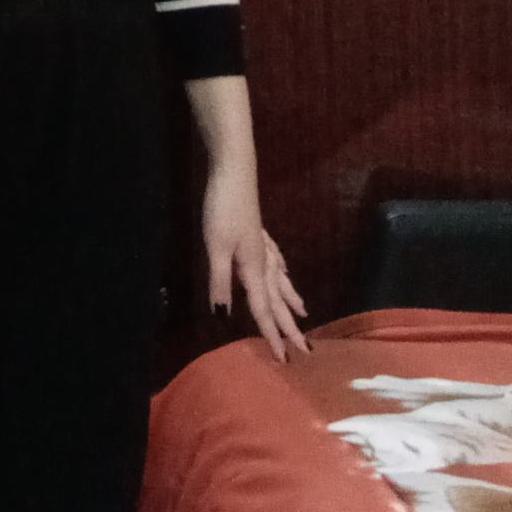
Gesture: no_gesture